Natasha Bedingfield

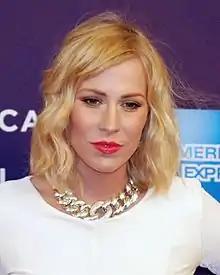
Bedingfield at the 2012 Tribeca Film Festival

In April 2012, Bedingfield announced that she was working on her fourth studio album, originally titled "The Next Chapter", mentioning her plans to release the album worldwide, not just focusing on America. The album was said to feature production from RedOne, Dr. Luke, Benny Blanco, Paul Williams and Marshall Altman. "The Next Chapter" was presumably scrapped or shelved, given that it never materialized after that. In September 2012, Bedingfield was featured on Lifehouse's single "Between the Raindrops". On 13 May 2013, she appeared as a guest judge on the New Zealand version of "The X Factor" alongside her brother Daniel Bedingfield.